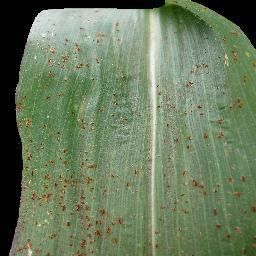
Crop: corn
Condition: (maize)_common_rust